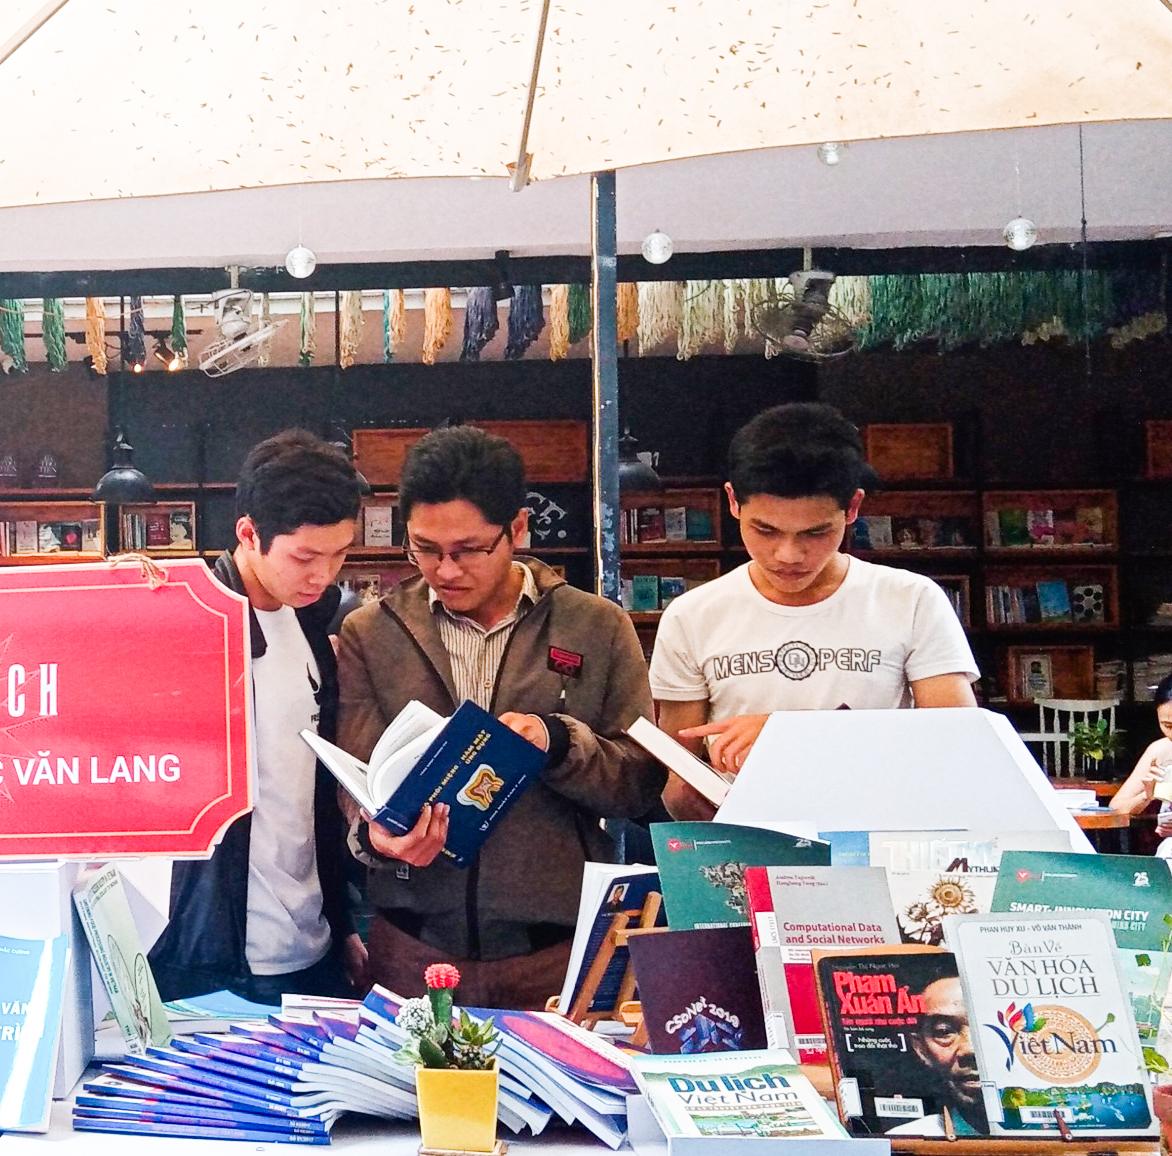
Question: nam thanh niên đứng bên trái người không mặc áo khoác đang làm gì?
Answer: nam thanh niên ấy đang đọc sách